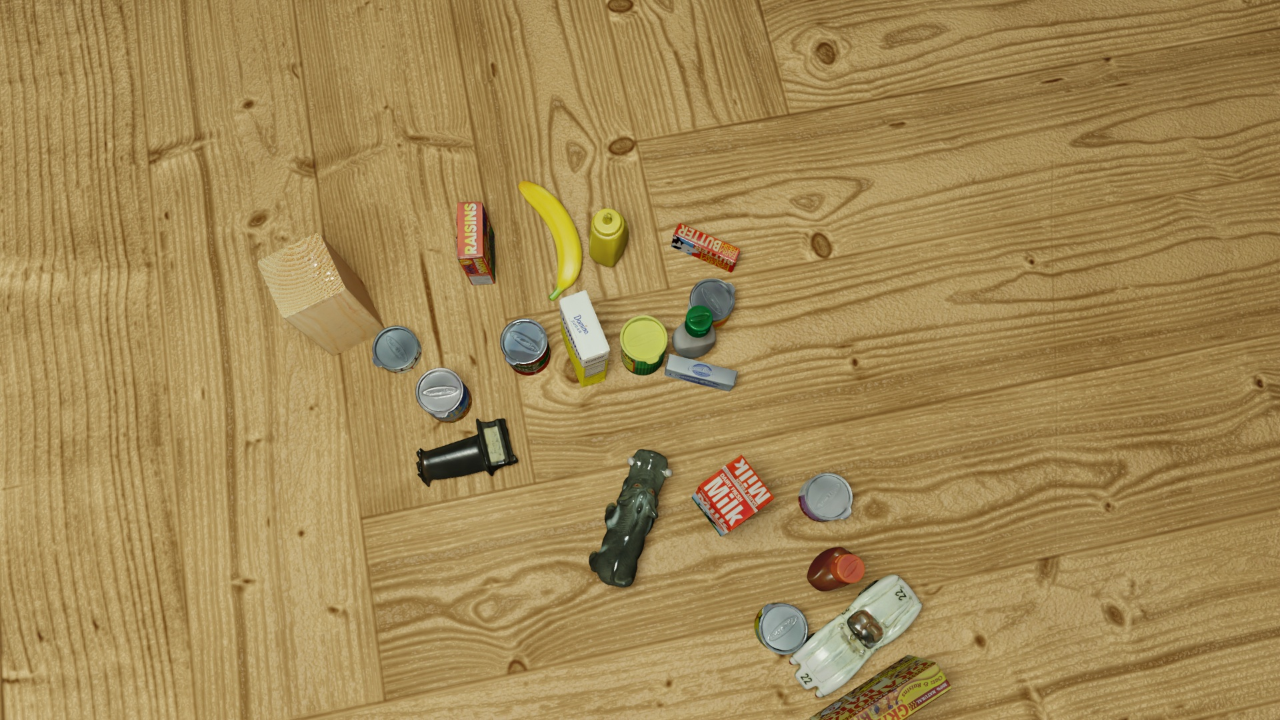
Question:
What are the five normalized (x, y) points between 0 and 1 in the image that outline the grasp plane for the cylindrical can of sliced mushrooms? Your answer should be as Grasp center: [], Left finger base: [], Right finger base: [], Left finger tip: [], Right finger tip: [].
Answer: Grasp center: [0.310937, 0.470833], Left finger base: [0.323437, 0.5125], Right finger base: [0.298438, 0.429167], Left finger tip: [0.328906, 0.526389], Right finger tip: [0.304688, 0.444444]